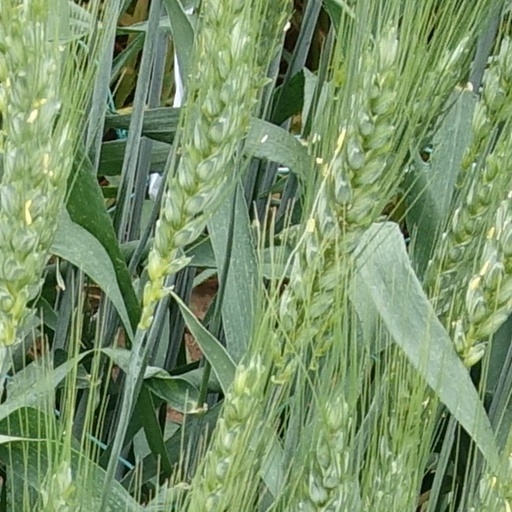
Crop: wheat